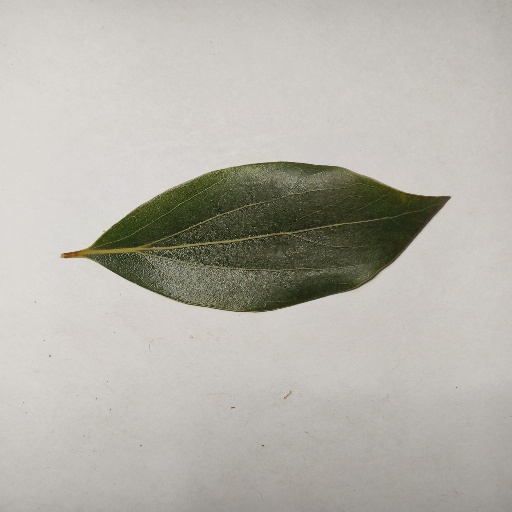
Species: Camphor
Leaf condition: Healthy Leaf